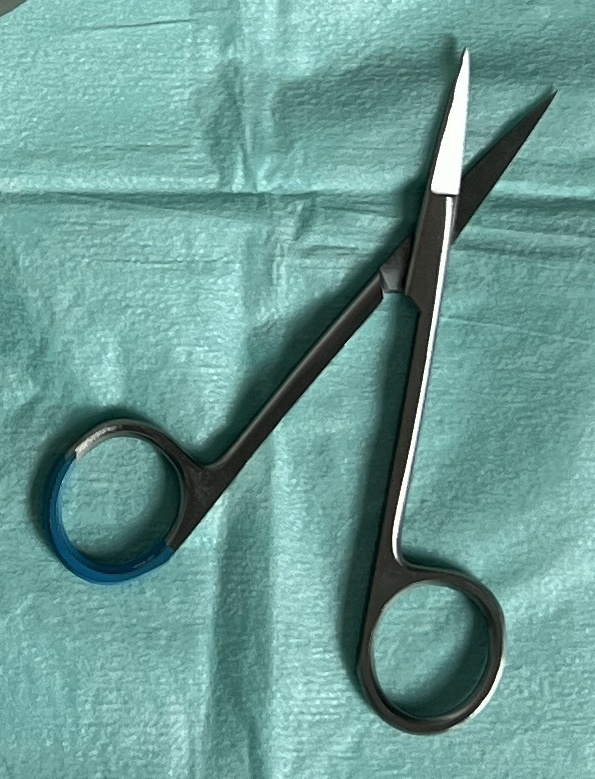
Hinged instrument state: open